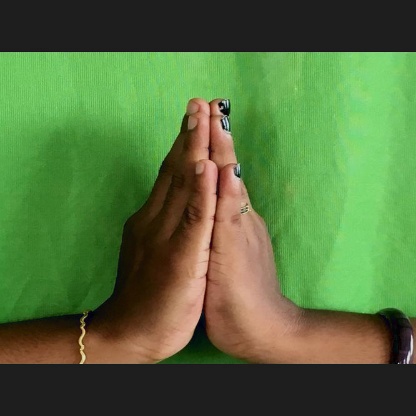
Mudra: Anjali